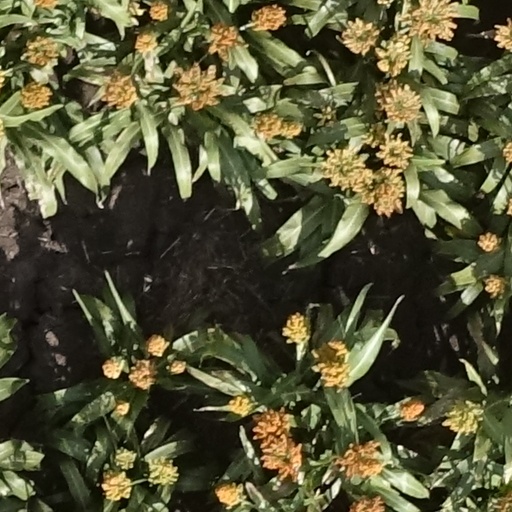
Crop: sorghum